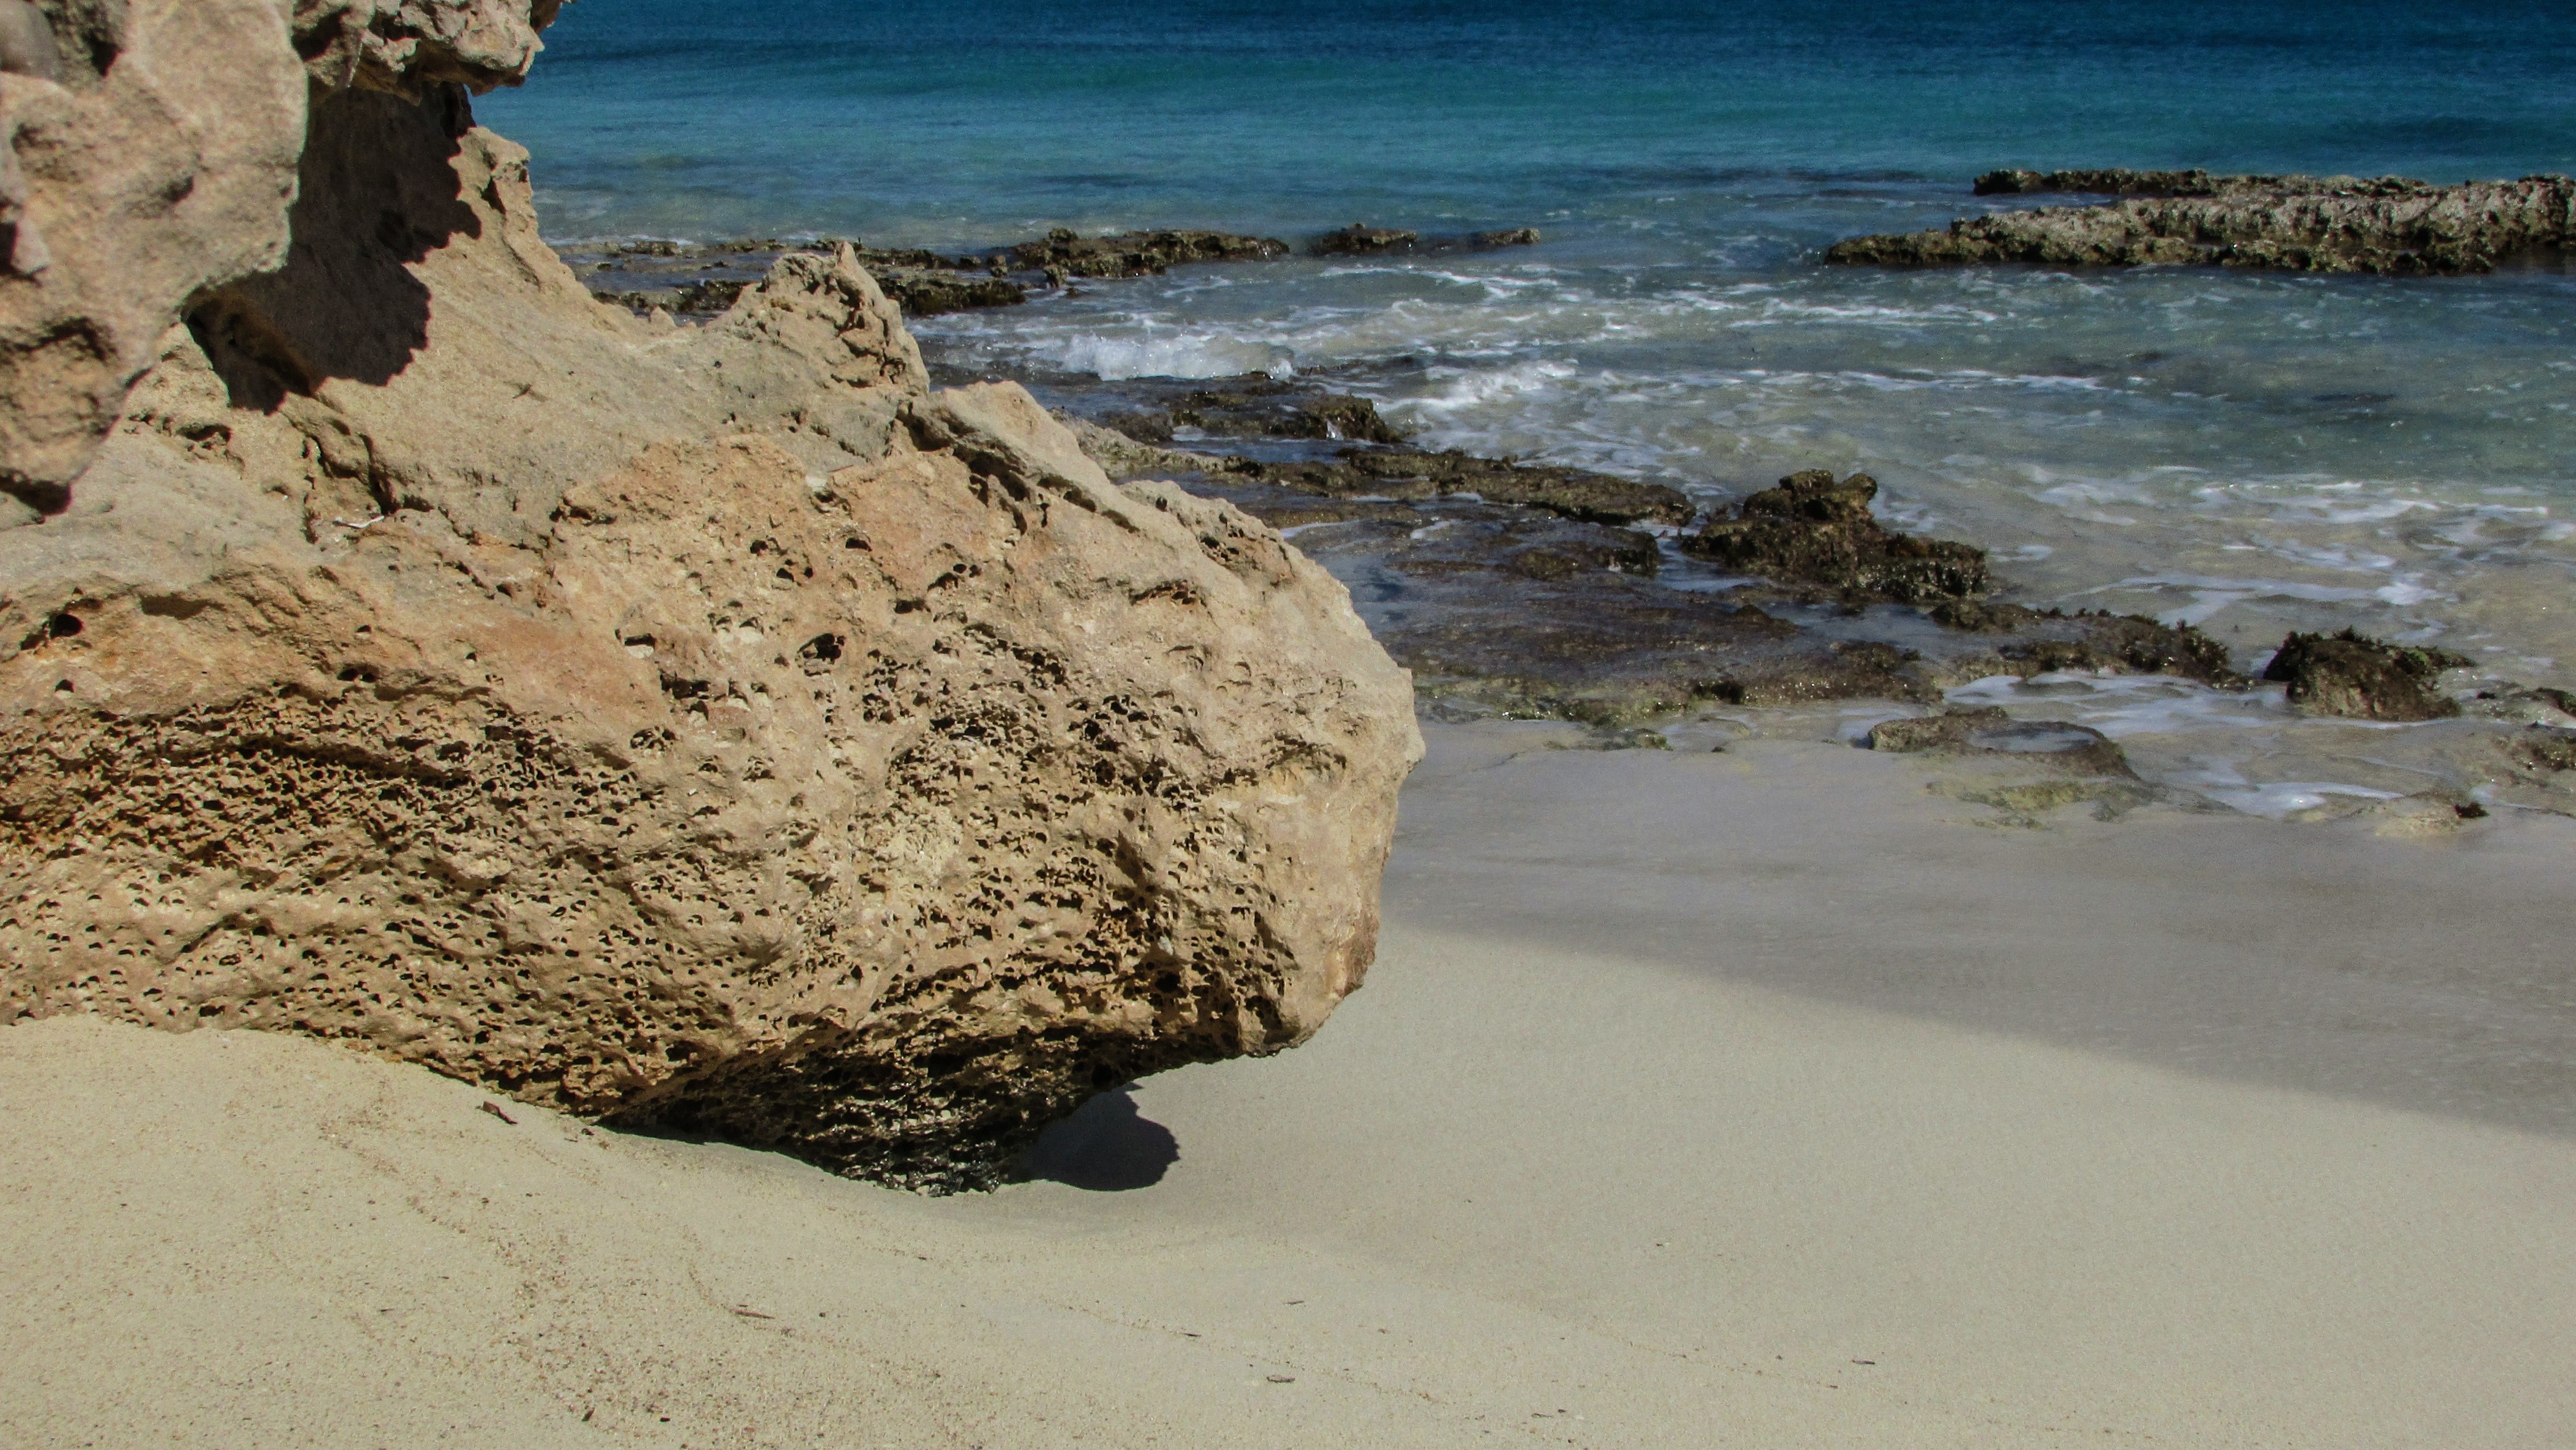
beach, sea, coast, sand, rock, ocean, shore, wave, formation, cliff, cove, bay, terrain, material, body of water, geology, cyprus, cape, ayia napa, makronissos beach, natural environment, wind wave